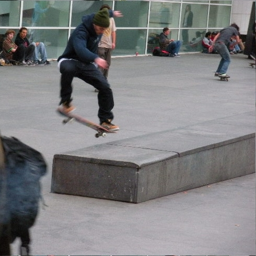
Multiple people doing tricks on skateboards next to barrier.
Skateboarders in an open area with small obstacles.
Skate boarder jumps a median at a popular hangout.
The man is practicing his tricks on the skateboard.
Guy jumping off small bench ledge with his skateboard